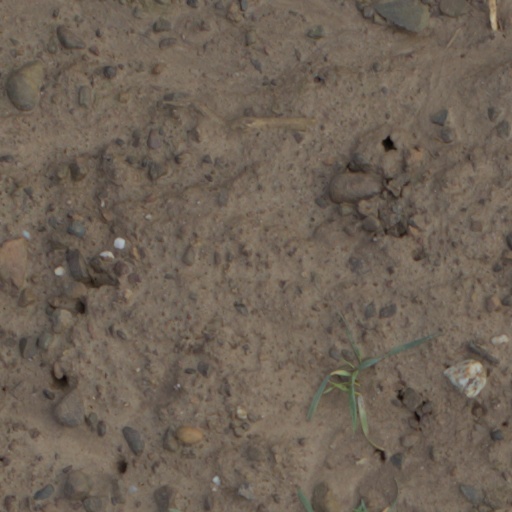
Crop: wheat